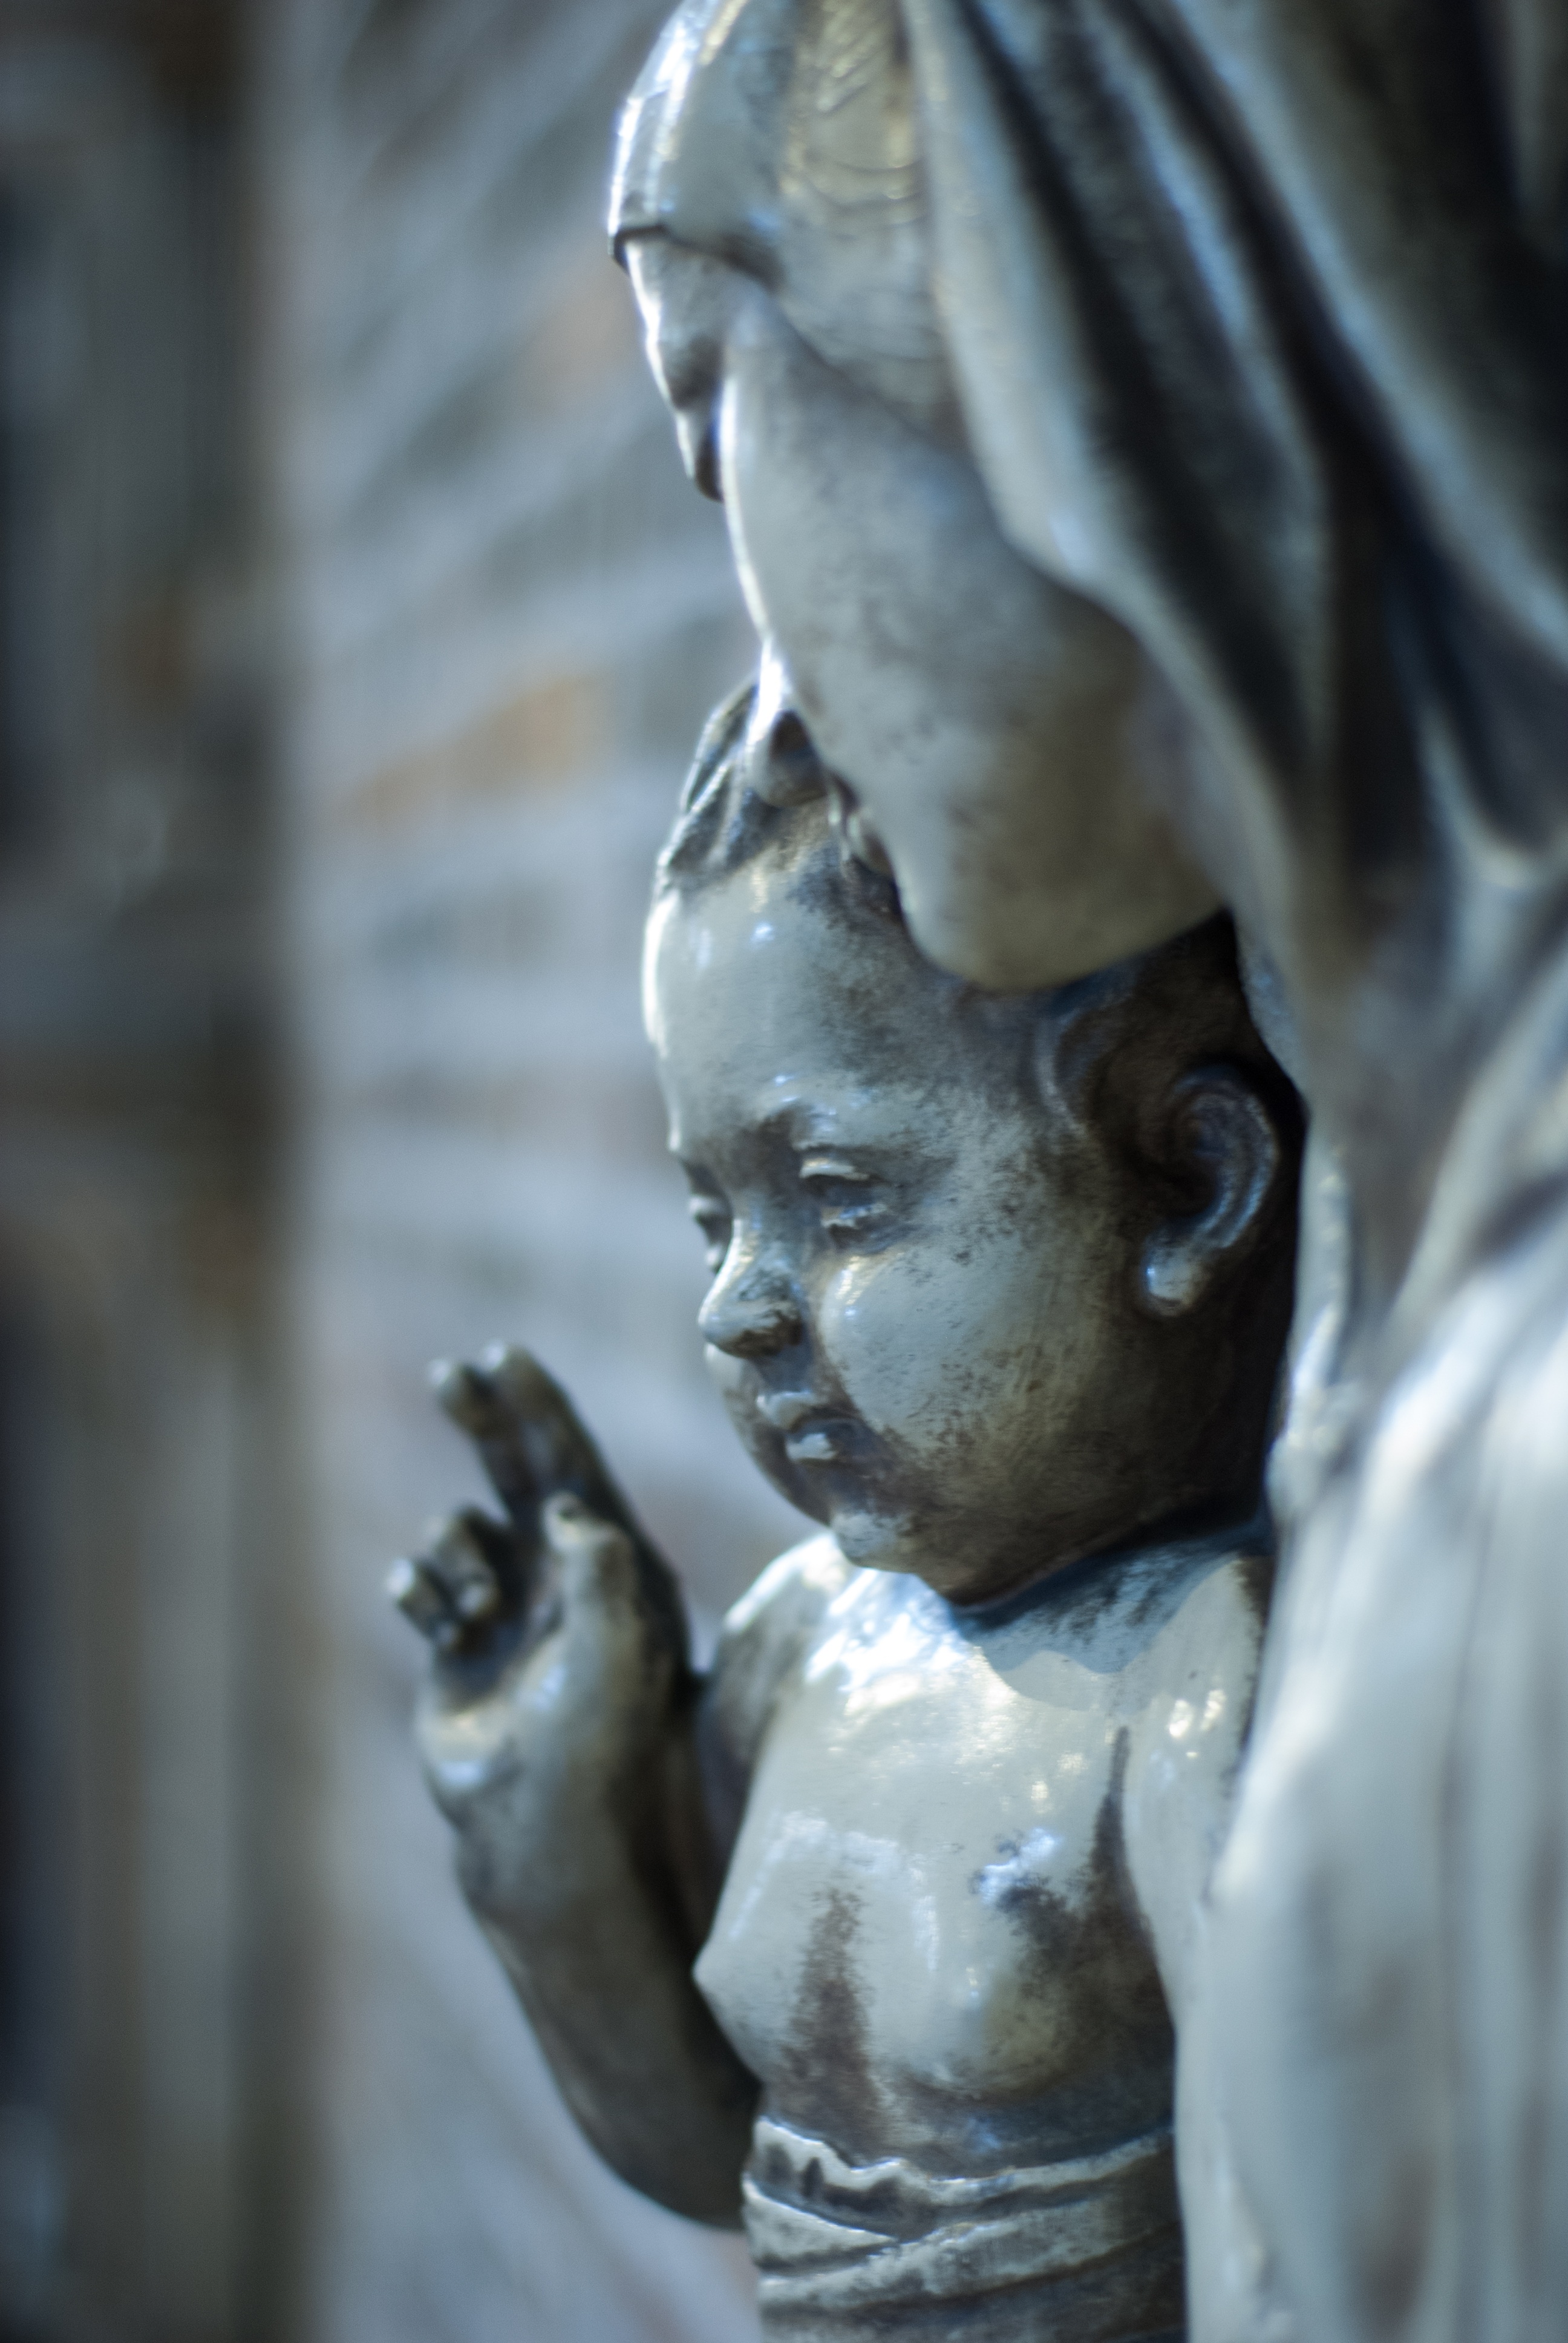
architecture, monument, europe, statue, church, chapel, close up, sculpture, religious, christ, art, temple, head, mary, jesus, culture, history, christianity, virgin, carving, mythology, ancient history